Yeo Wan Ling

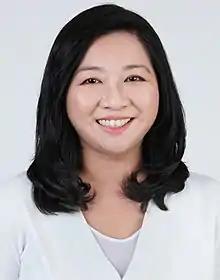
Official portrait, 2021

Yeo Wan Ling (born 14 July 1976) is a Singaporean politician. A member of the governing People's Action Party (PAP), she has been the Member of Parliament (MP) representing the Punggol Shore division of Pasir Ris–Punggol GRC from 2020 to 2025 and Punggol GRC since 2025.